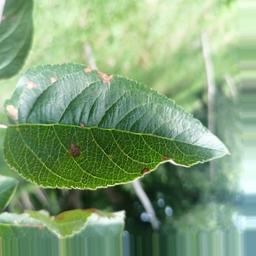
Label: Alternaria